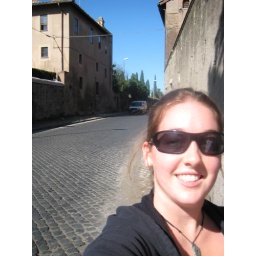
Last photo in case the next car turned me into road kill